History of the Southern United States

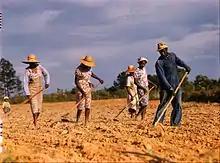
Sharecroppers in Georgia, 1941

The South remained heavily rural until World War II. After the end of Reconstruction in 1877, when federal troops were withdrawn from the South, white-dominated state legislatures began systematically restricting the rights of African Americans. There was little cash in circulation, since most farmers operated on credit accounts from local merchants, and paid off their debts at cotton harvest time in the fall. Cotton became even more important than before, even though prices were much lower. The number of small farms proliferated over time, becoming smaller and smaller as the population grew. Many white farmers, and some black farmers, were tenant farmers who owned their work animals and tools, and rented their land. Others were day laborers or impoverished sharecroppers.